Zhang Yunhe

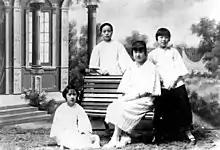
Yunhe (far left, on the ground) with her three sisters in 1924

Zhang Yunhe was born on July 25, 1909, in Hefei, Anhui Province, to educator Zhang Wuling and his wife Lu Ying. Her family was native to Suzhou, and her father was the founder of Suzhou Leyi Girls' School and Pinglin Middle School in Suzhou. Her parents had married in 1906, and she had six brothers and three sisters. Her elder sister Zhang Yuanhe was a "kunqu" scholar, her younger sister Zhang Zhaohe was a writer and the wife of novelist Shen Congwen, and her youngest sister Zhang Chonghe was a poet and "kunqu" singer. Yunhe suffered from heart disease at a young age.